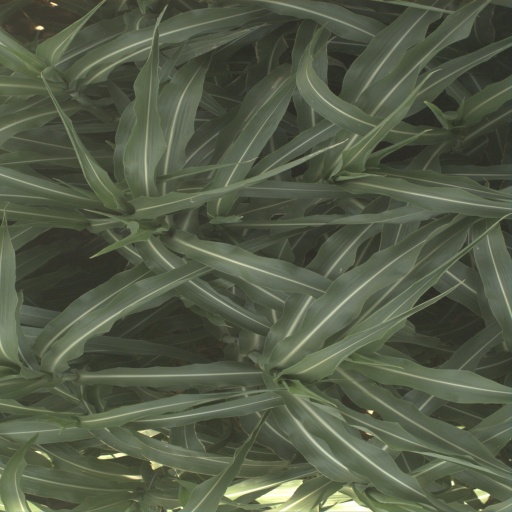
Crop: sorghum